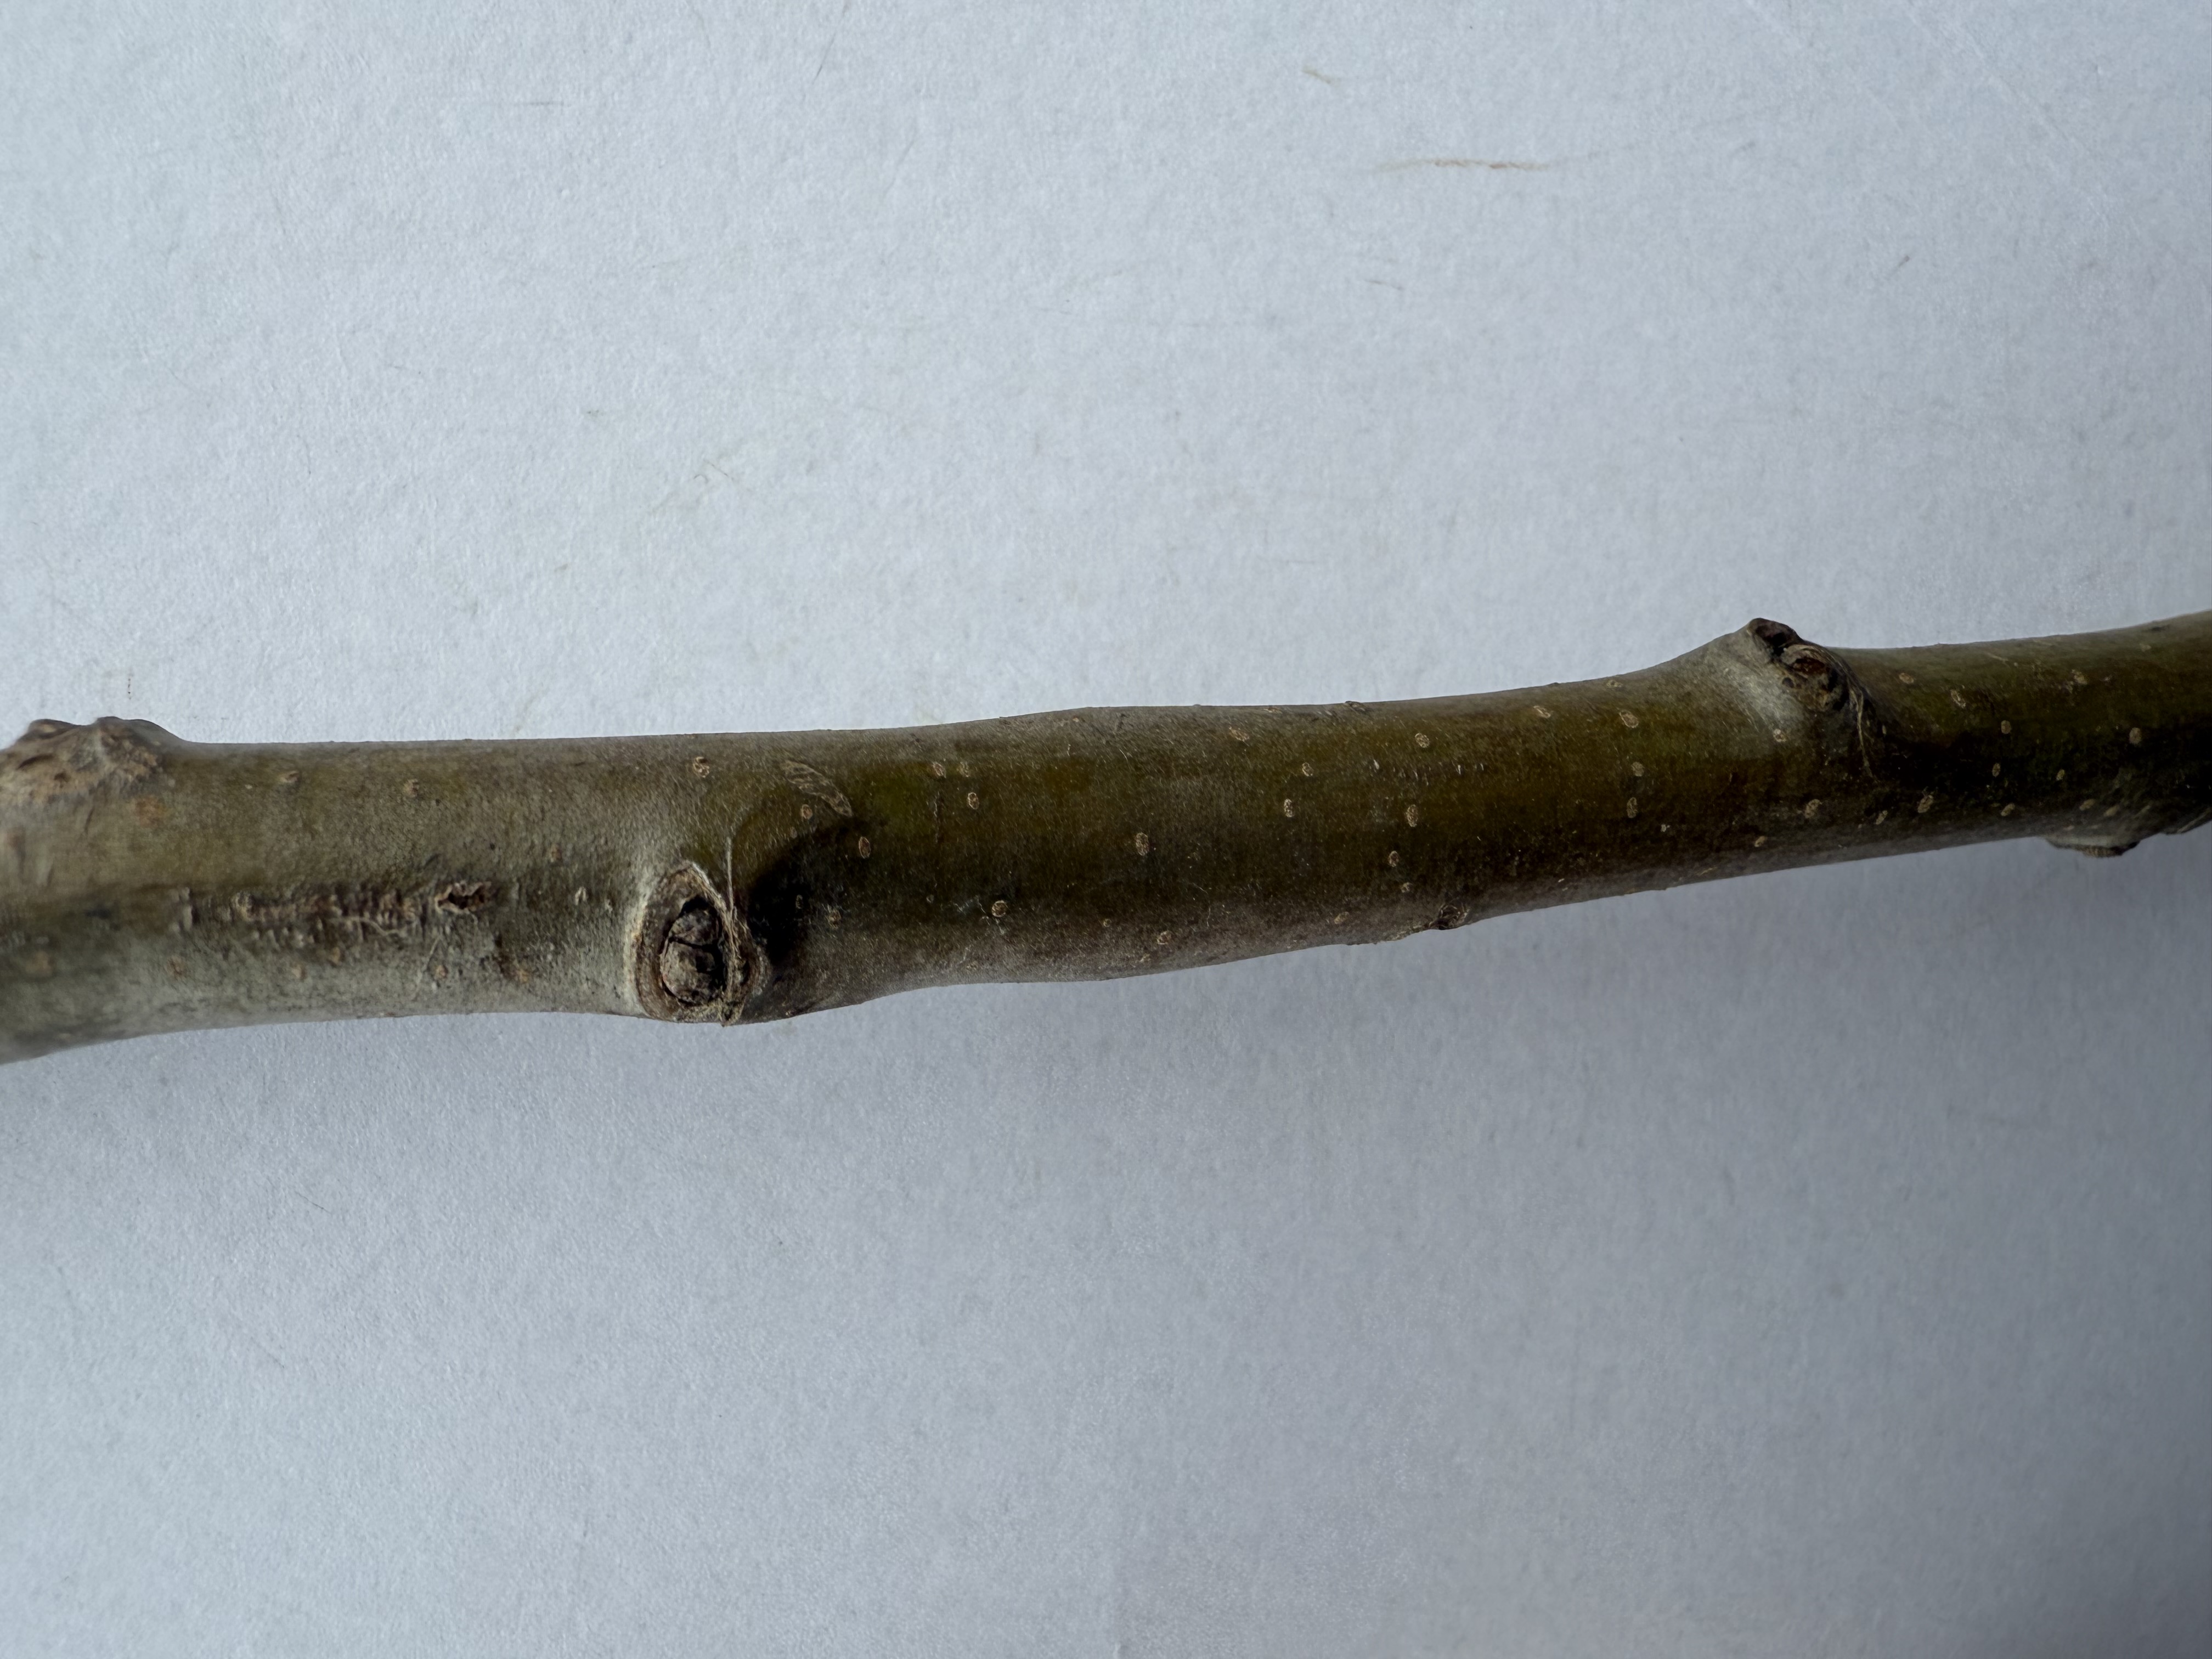
Variety: Akca Pear